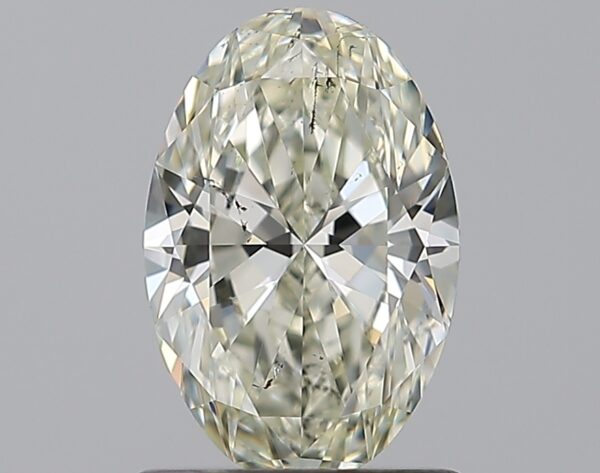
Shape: oval
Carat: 1.01
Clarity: SI1
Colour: L
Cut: EX
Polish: EX
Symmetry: EX
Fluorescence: N
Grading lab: GIA
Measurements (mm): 8.25 x 5.46 x 3.34